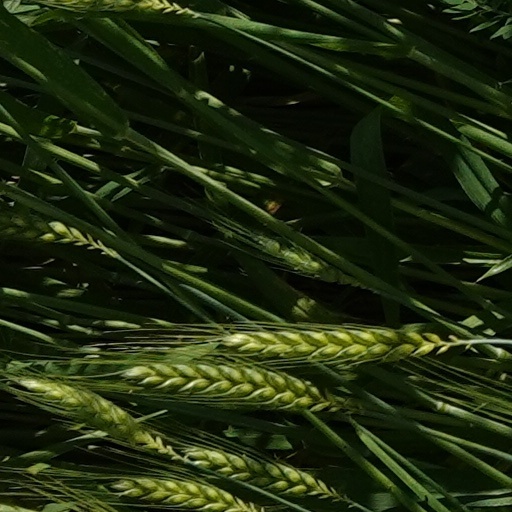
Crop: wheat